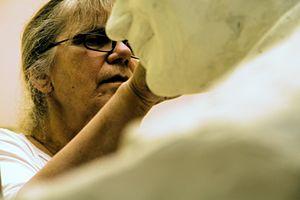
Cet article présente la liste de sculpteurs polonais.